Nanfang Caomu Zhuang

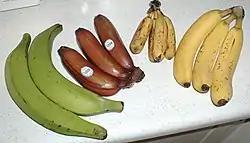
Photo of four several large green, smaller red, very small yellow, and medium-sized yellow bananas

The best way to elucidate the "Nanfang caomu zhuang" text is to provide some noteworthy entries for bananas, Chinese spinach, oranges, and "herb ferment".